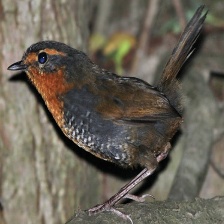
Species: CHUCAO TAPACULO
Scientific name: SCELORCHILUS RUBECULA